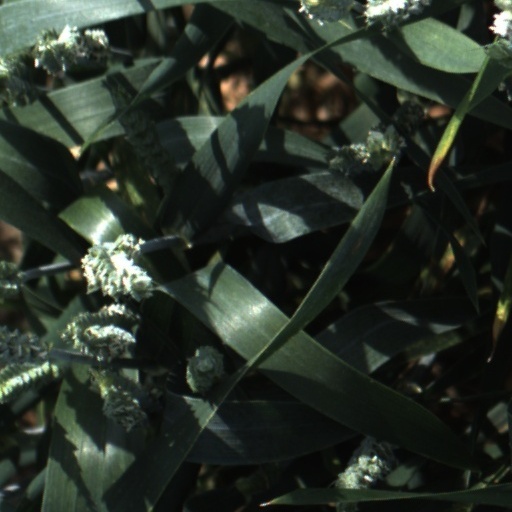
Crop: wheat